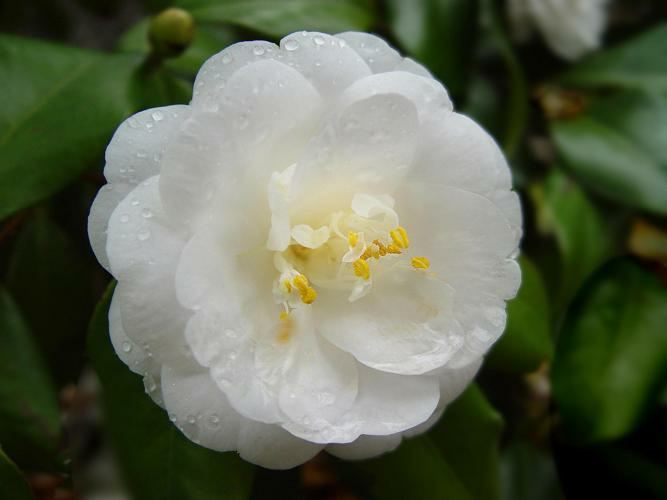
Flower: camellia